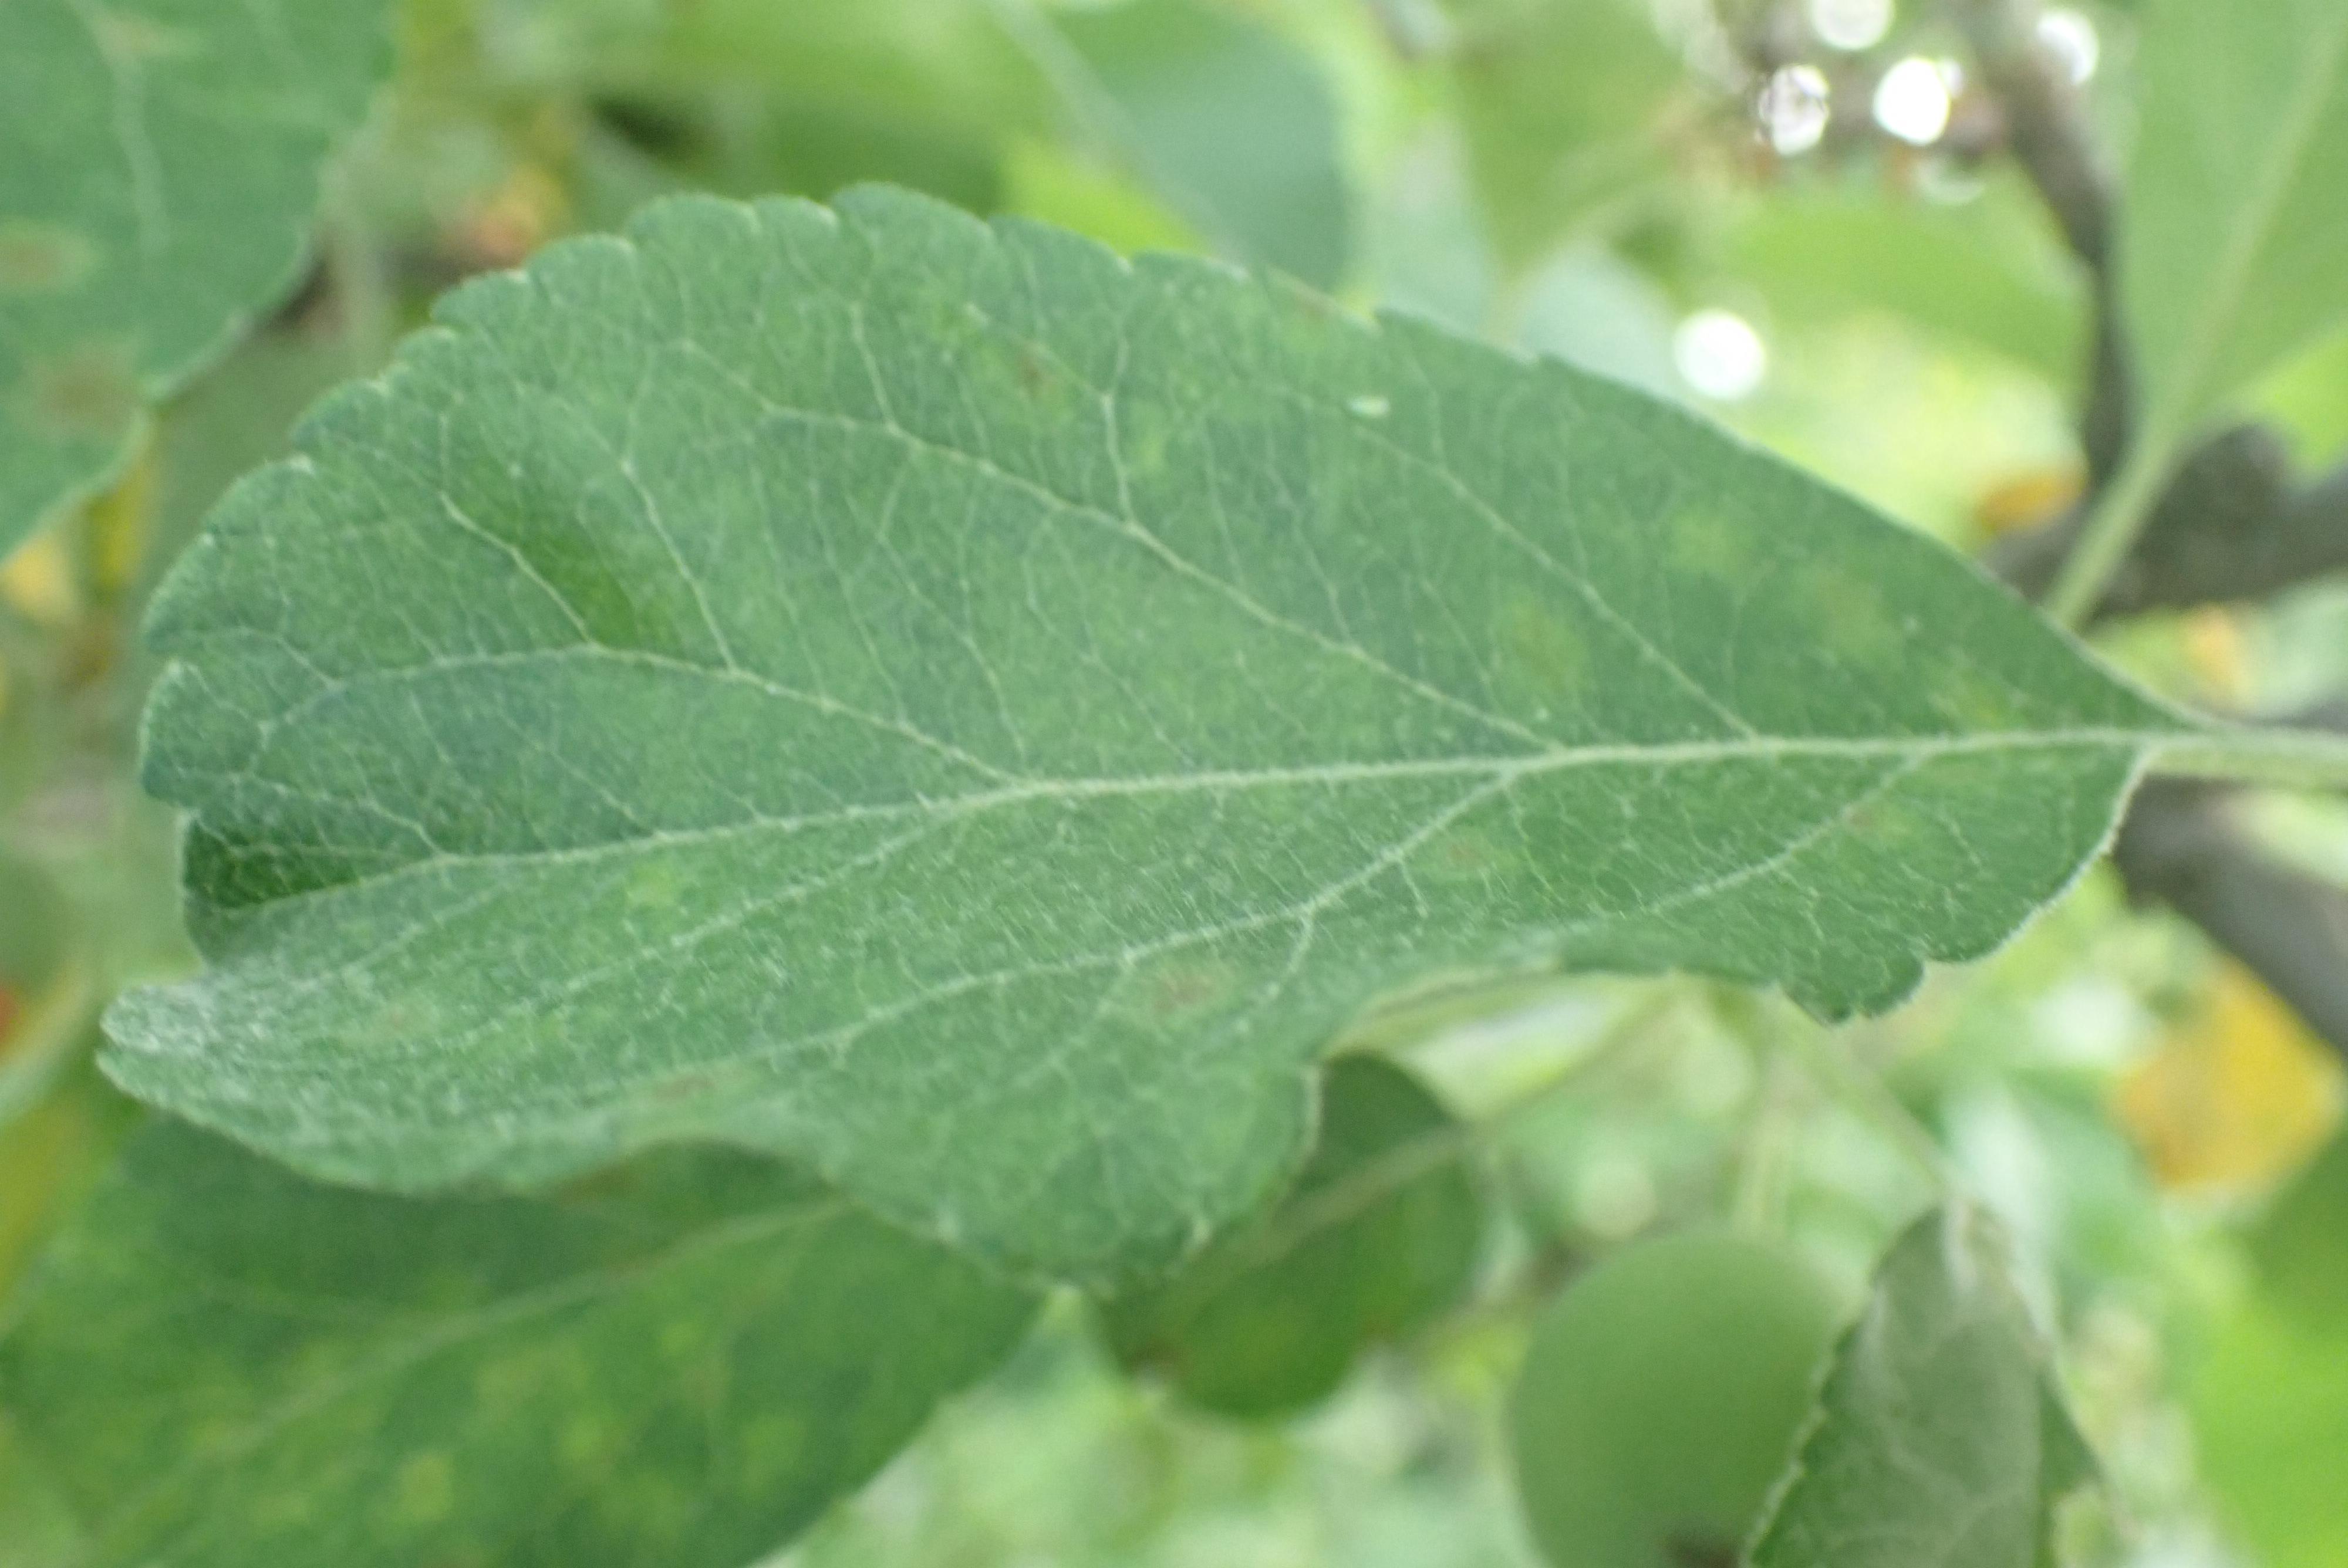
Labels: scab